Soul Coughing

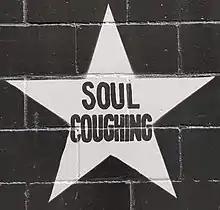
Star honoring Soul Coughing on the outside mural of the Minneapolis nightclub First Avenue

Soul Coughing was honored with a star on the outside mural of Minneapolis nightclub First Avenue, which recognizes performers who have played sold-out shows or otherwise made major cultural contributions to the iconic venue. Receiving a star "might be the most prestigious public honor an artist can receive in Minneapolis", according to journalist Steve Marsh. Soul Coughing was especially popular in Minneapolis, thanks to airplay on alternative radio station Rev 105, and regularly performed there to audiences five to ten times larger than in other cities.